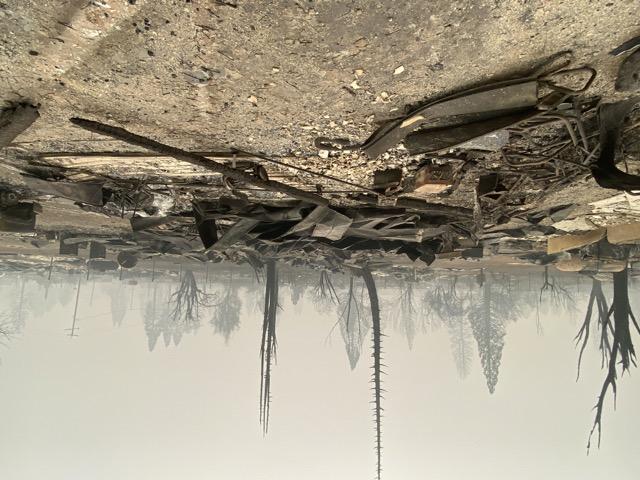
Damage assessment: destroyed